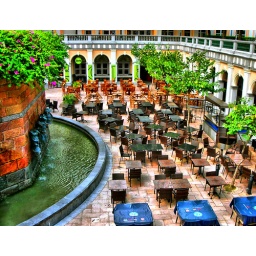
Nikon S1. Lots of tables and chairs ready for business in the evening.